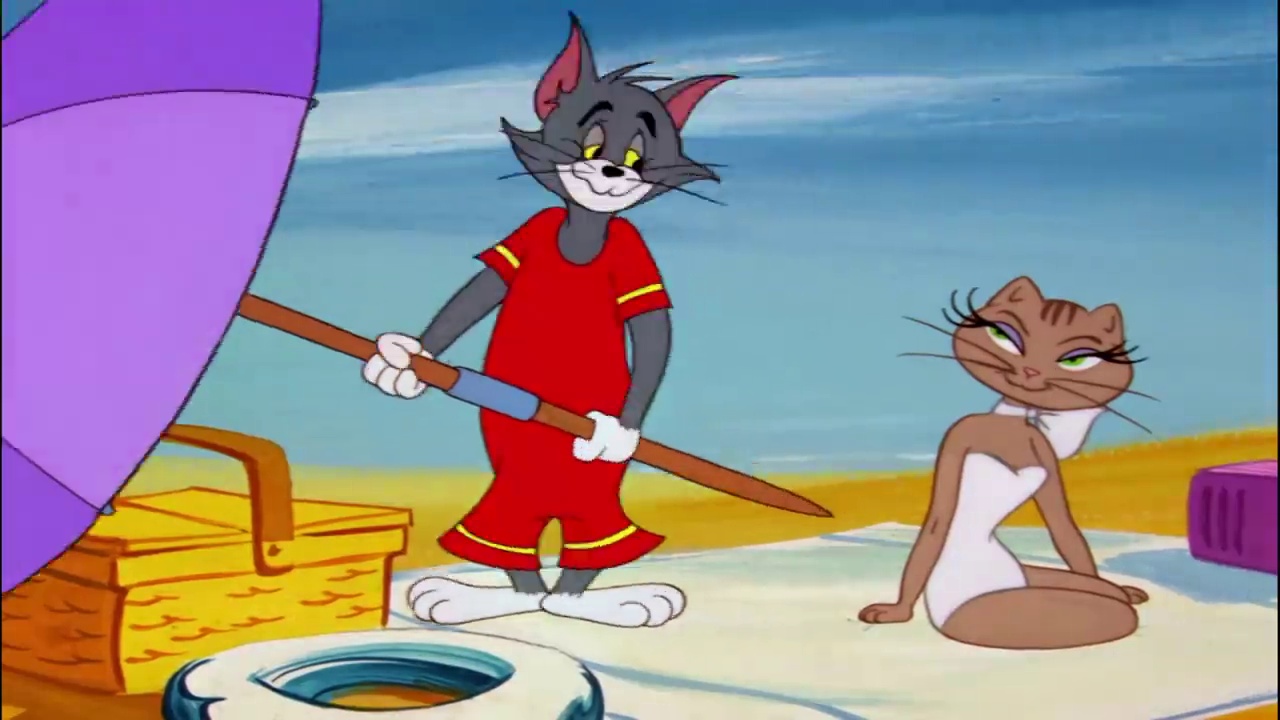
Portrait style: Cartoon Portrait